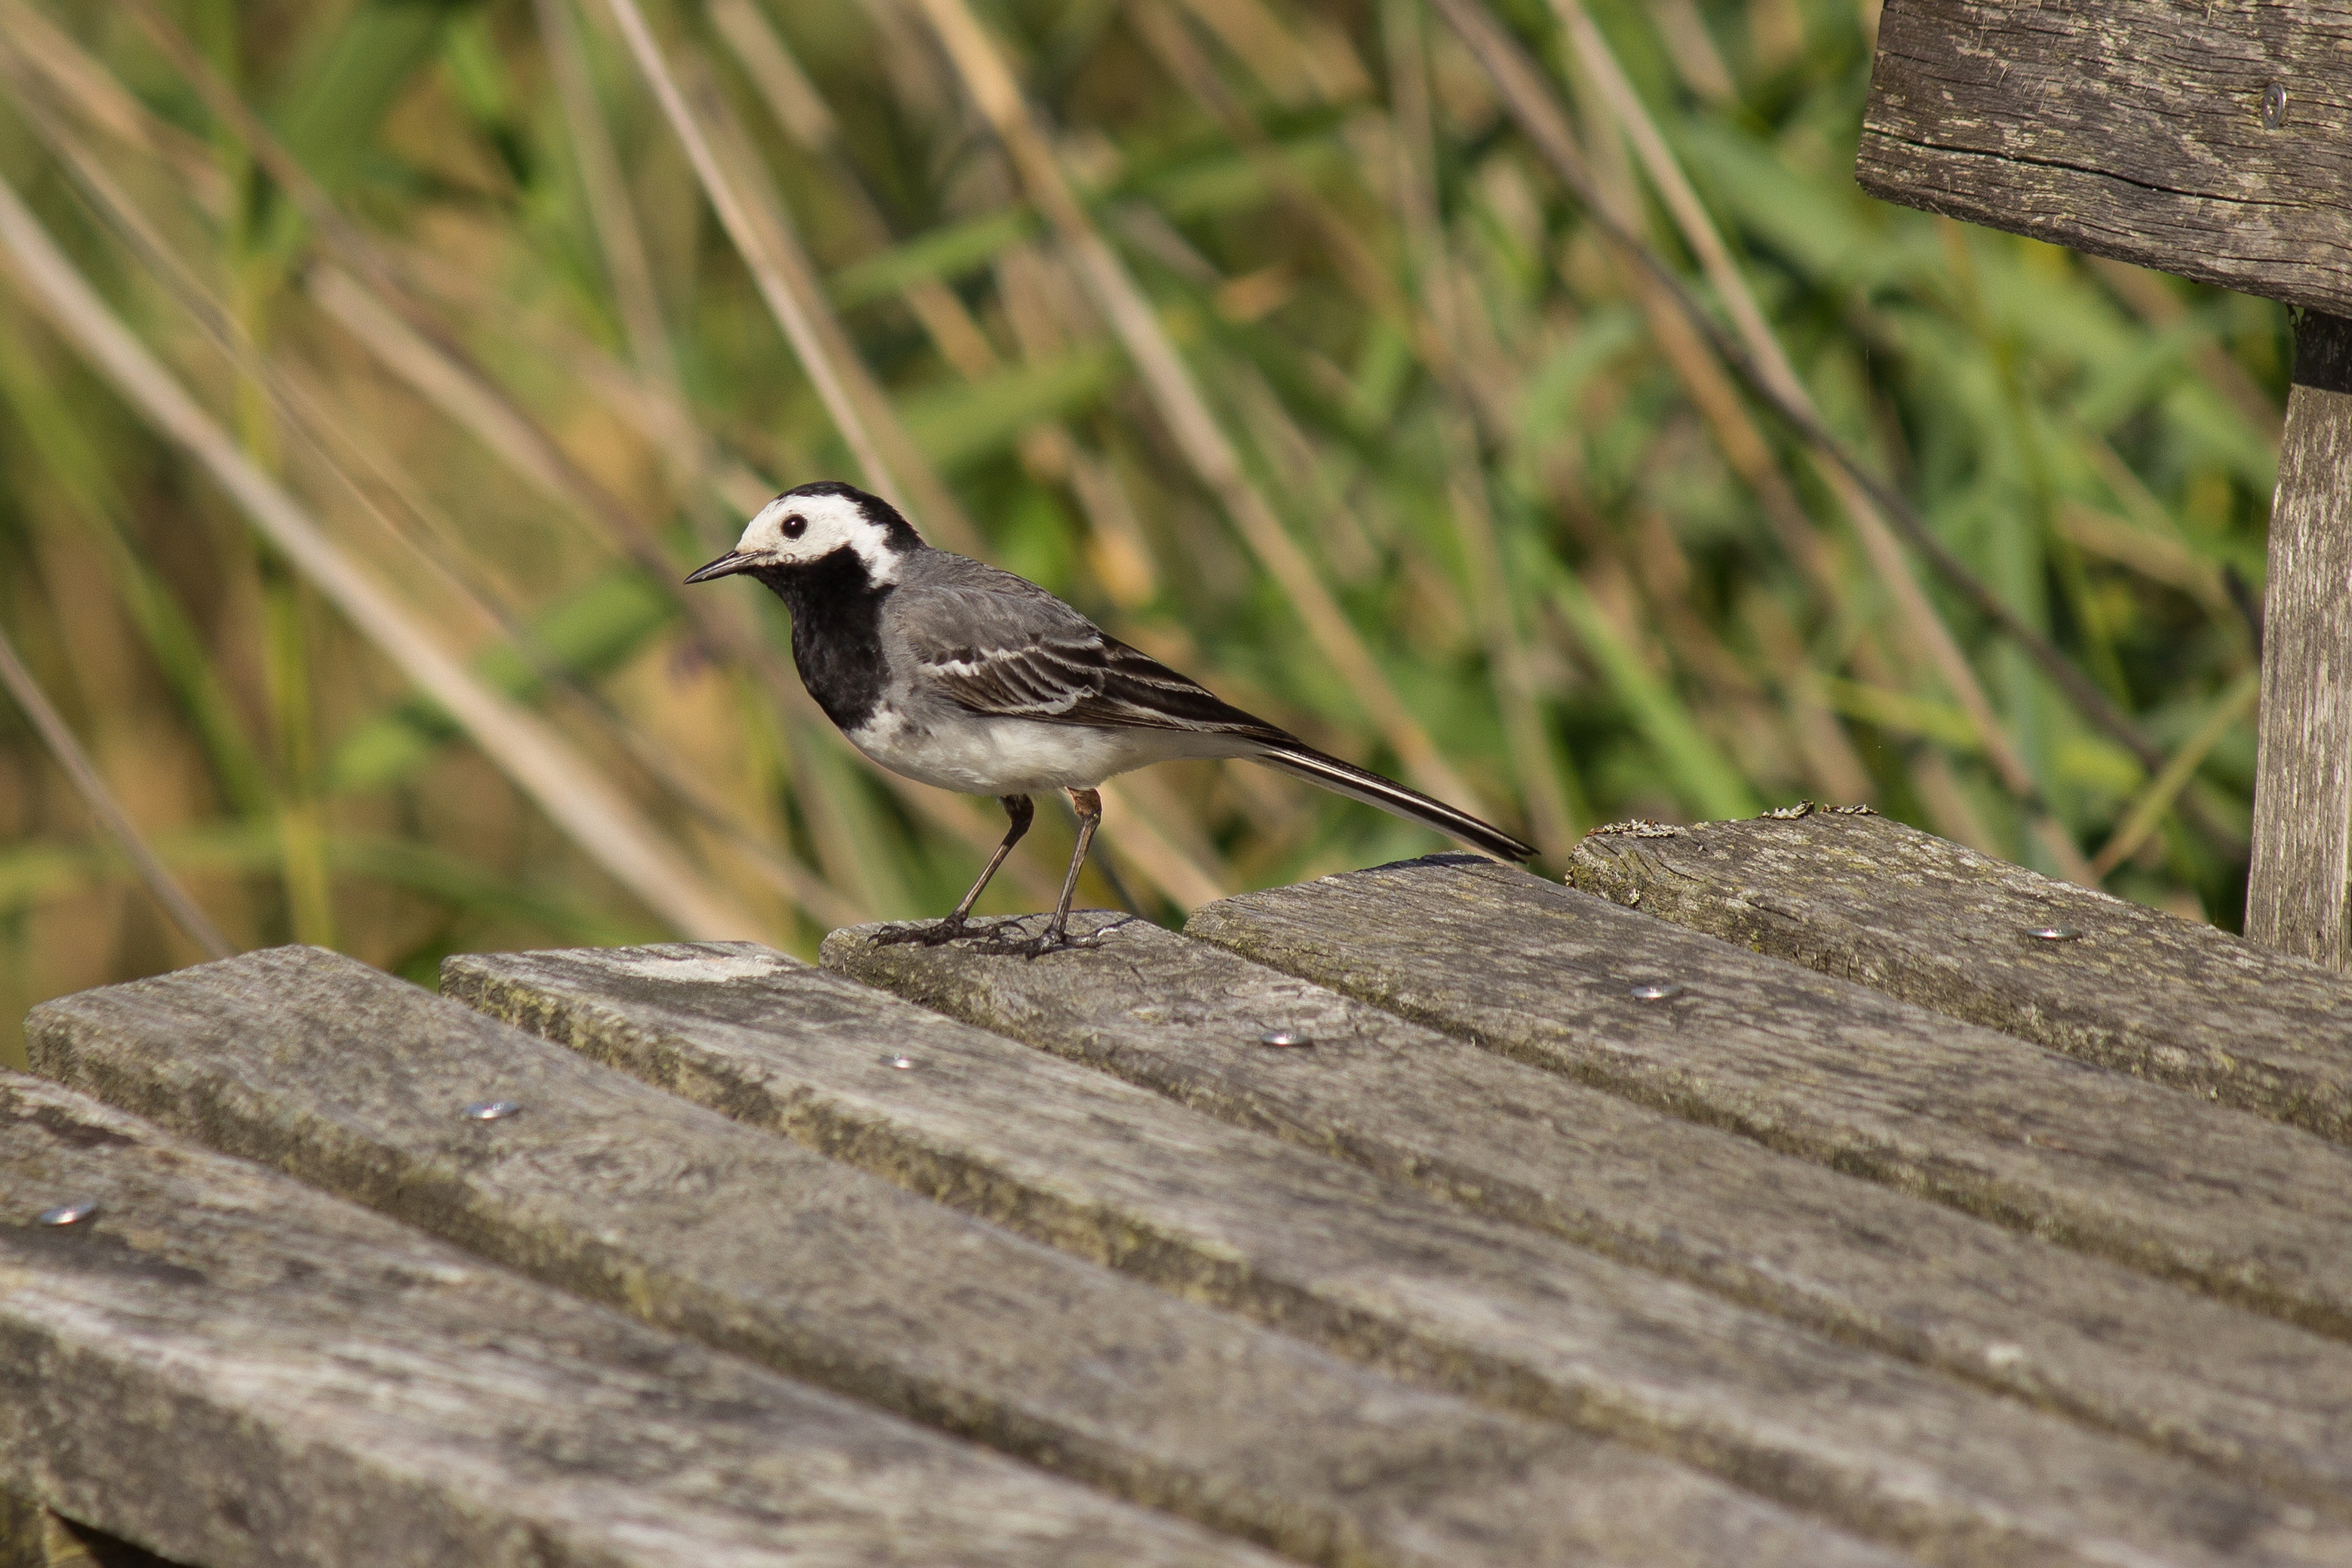
nature, branch, bird, wildlife, beak, fauna, stalk, songbird, vertebrate, sparrow, nature conservation, house sparrow, white wagtail, motacilla alba, wippschwanz, old world flycatcher, perching bird, emberizidae